Star Wars: The Clone Wars – Lightsaber Duels

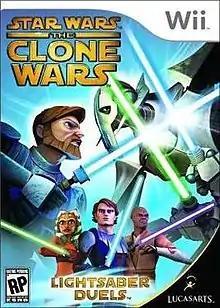
North American cover art

Star Wars: The Clone Wars – Lightsaber Duels is a fighting video game developed by Krome Studios and published by LucasArts for the Wii. The game is based on "", and is the second "Star Wars" fighting game released, following "" (1997). The game was released on November 11, 2008 to coincide with the start of the series' first season. A companion game, "", was released on the Nintendo DS on the same day. The game received generally mixed reviews.